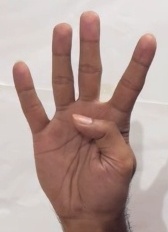
ASL sign: 4